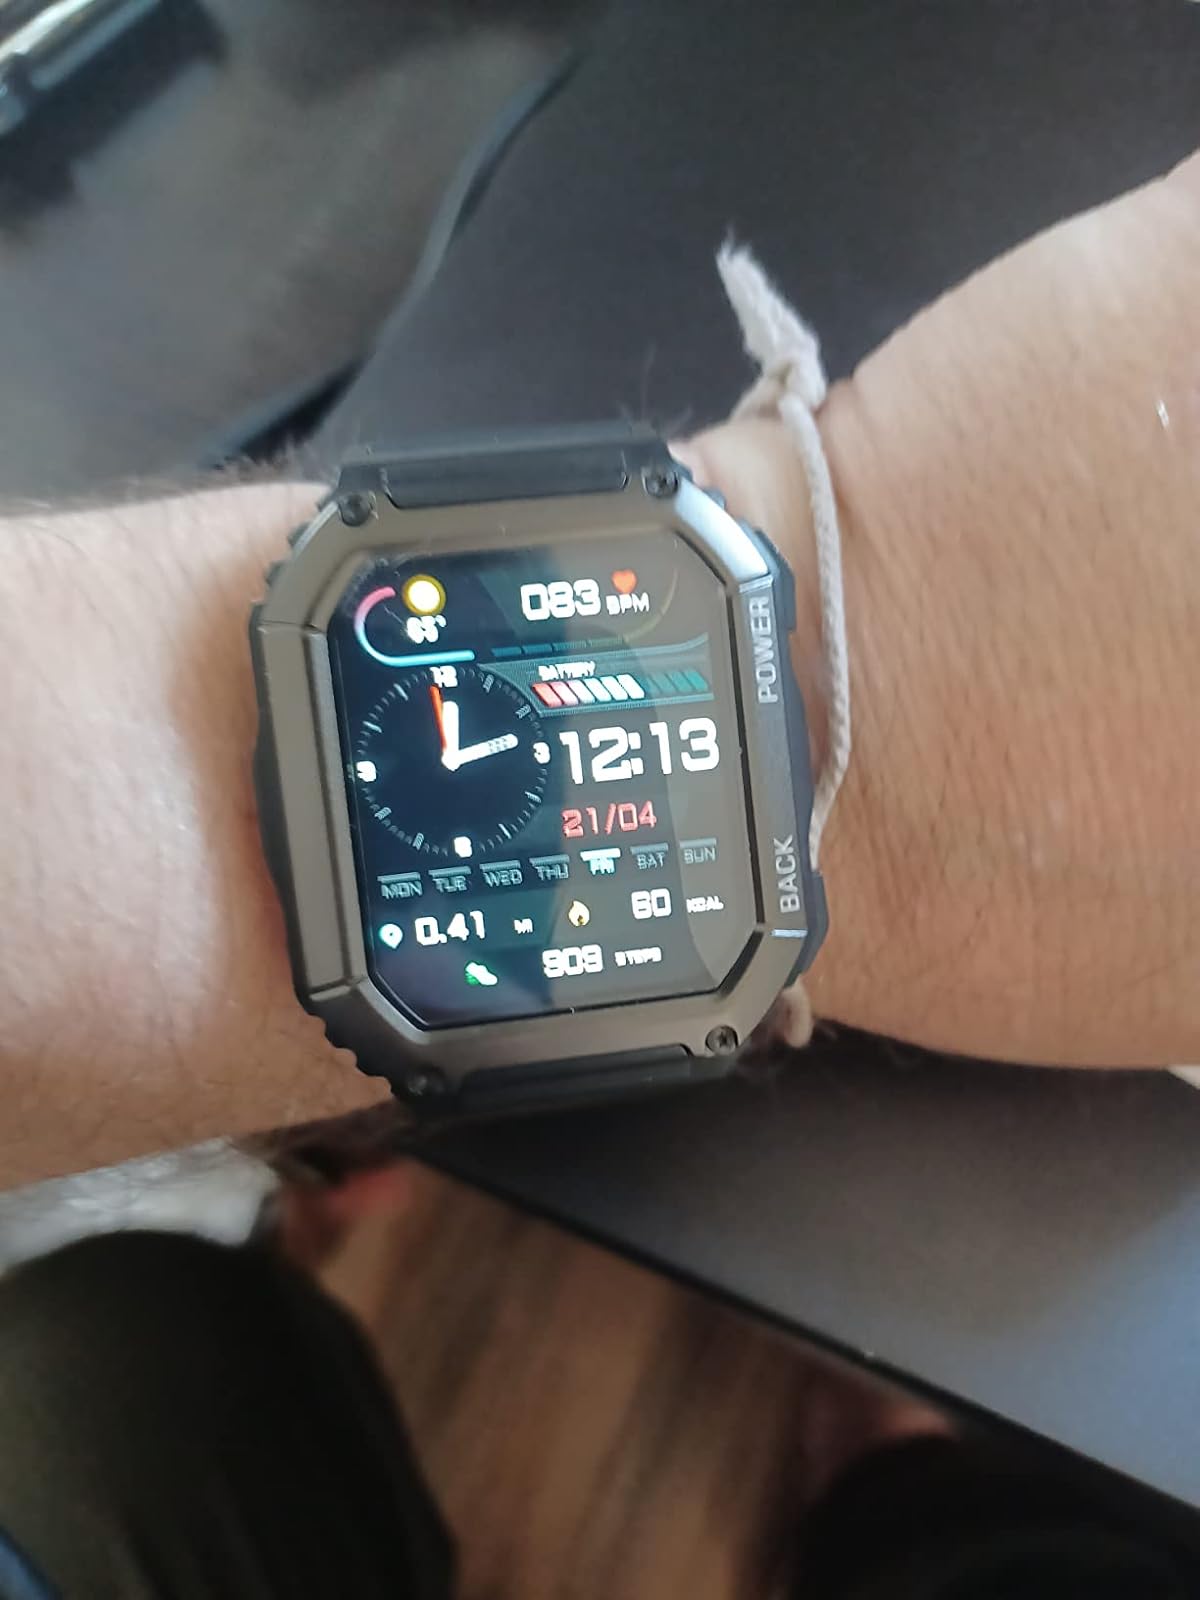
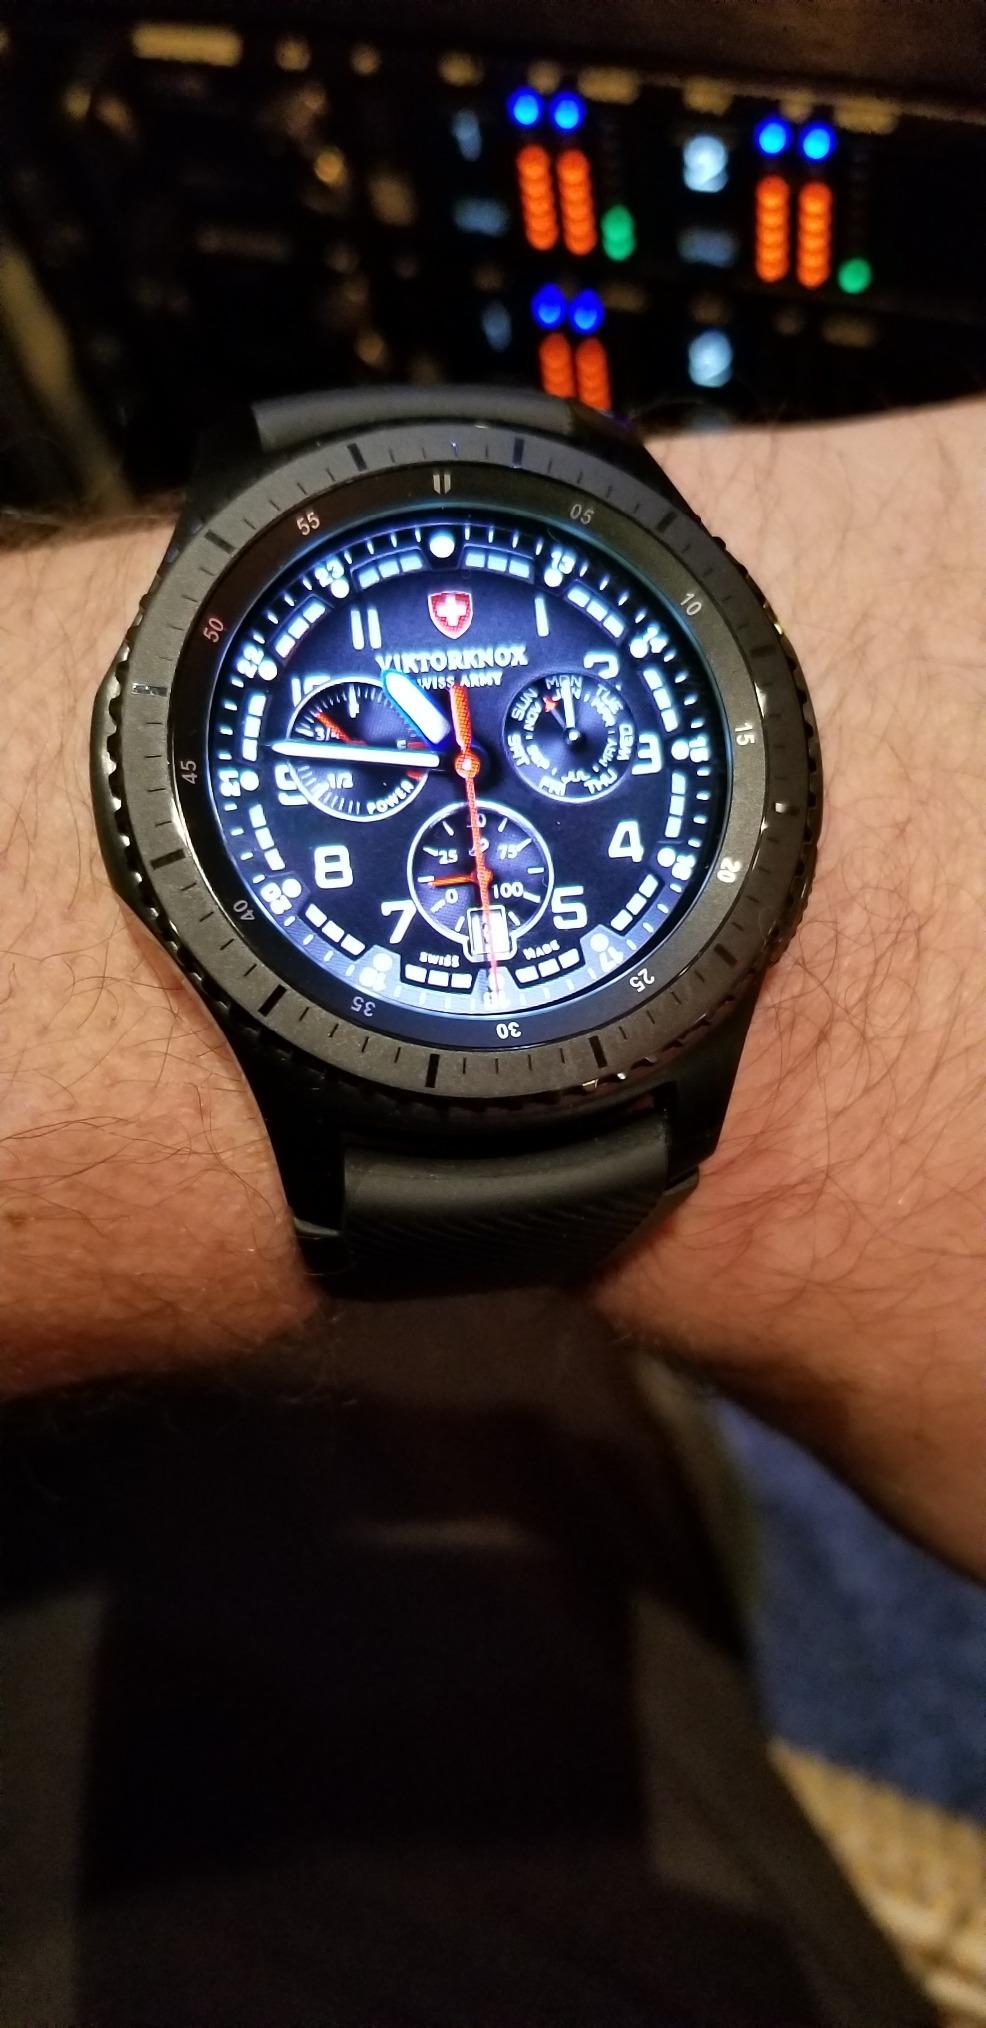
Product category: smartwatch
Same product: no